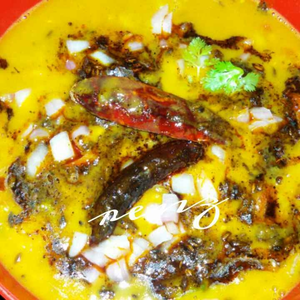
Dish: dal